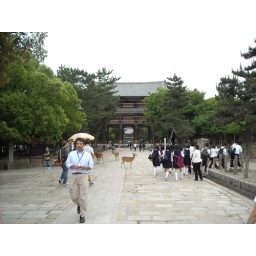
The largest wooden building in the world, housing a massive statue of Buddha.